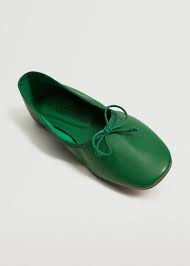
Label: Ballet Flat